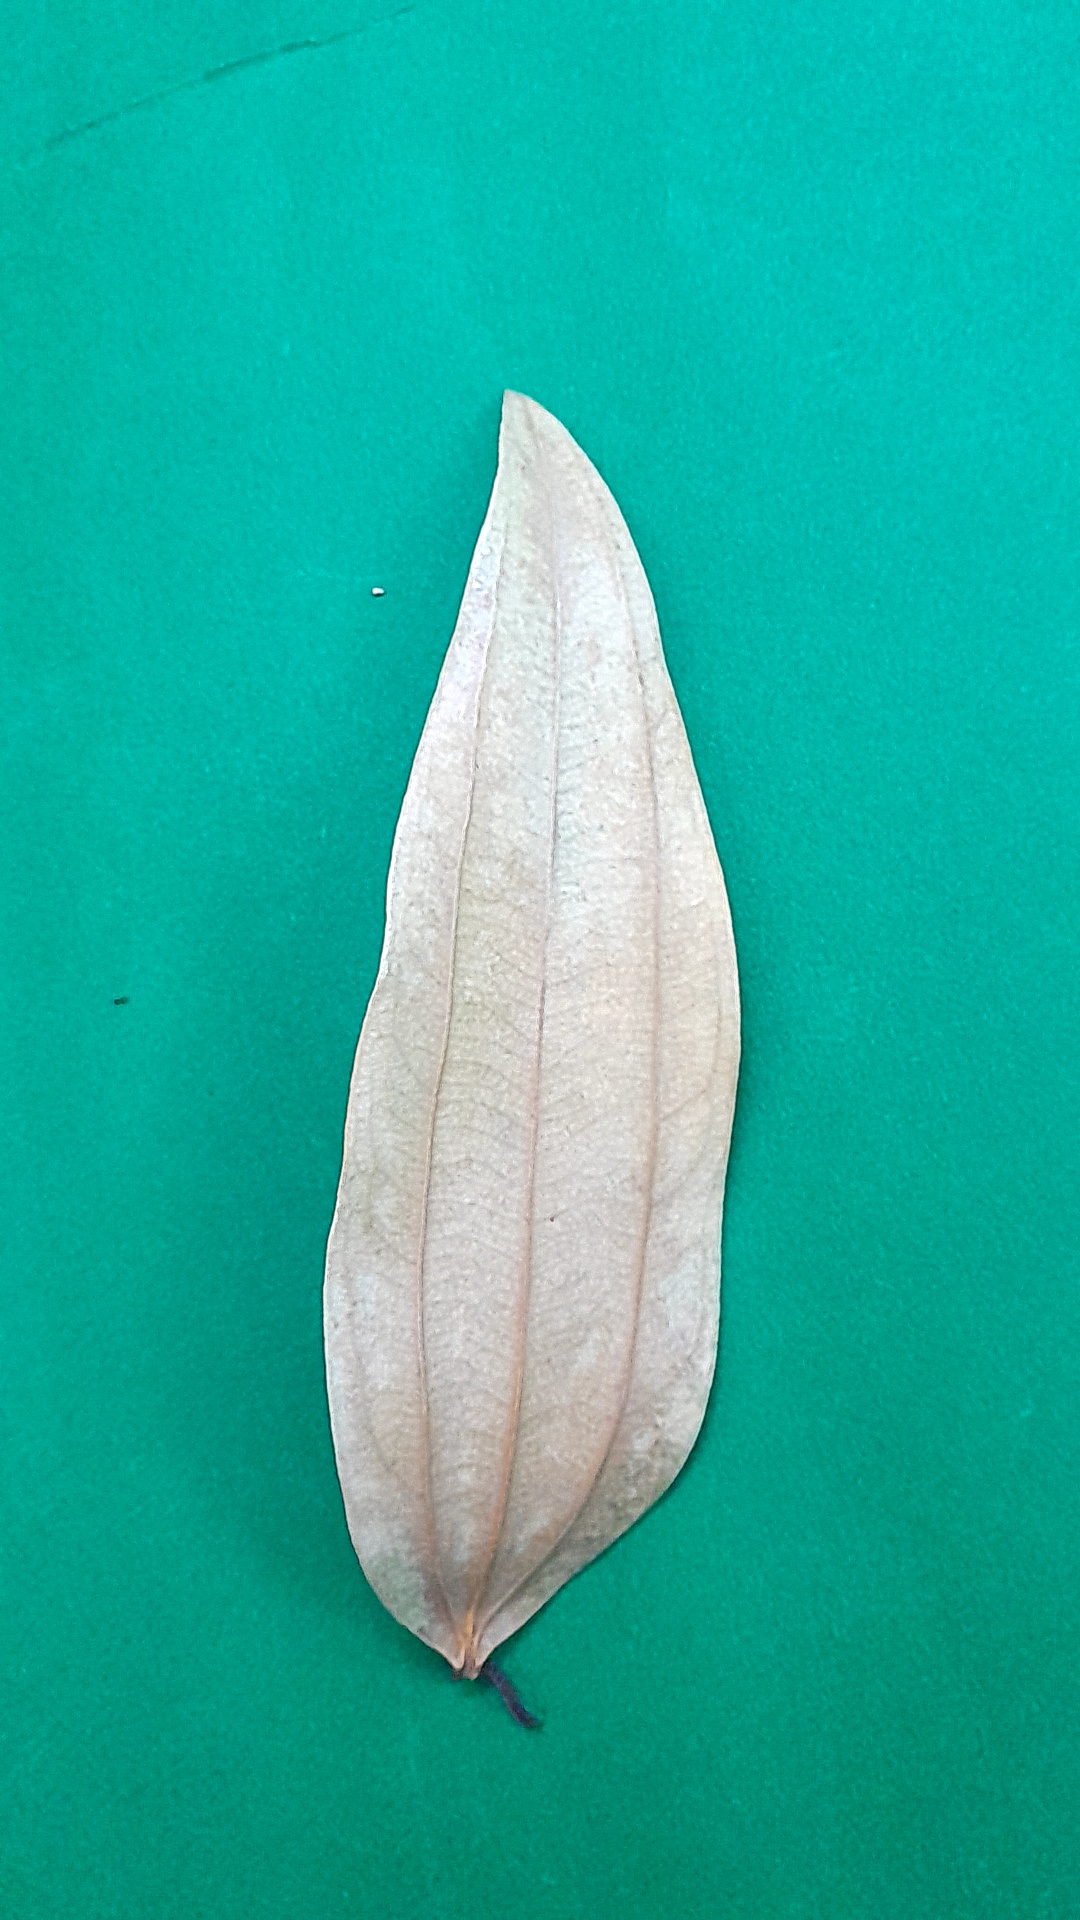
Label: Dry Leaf